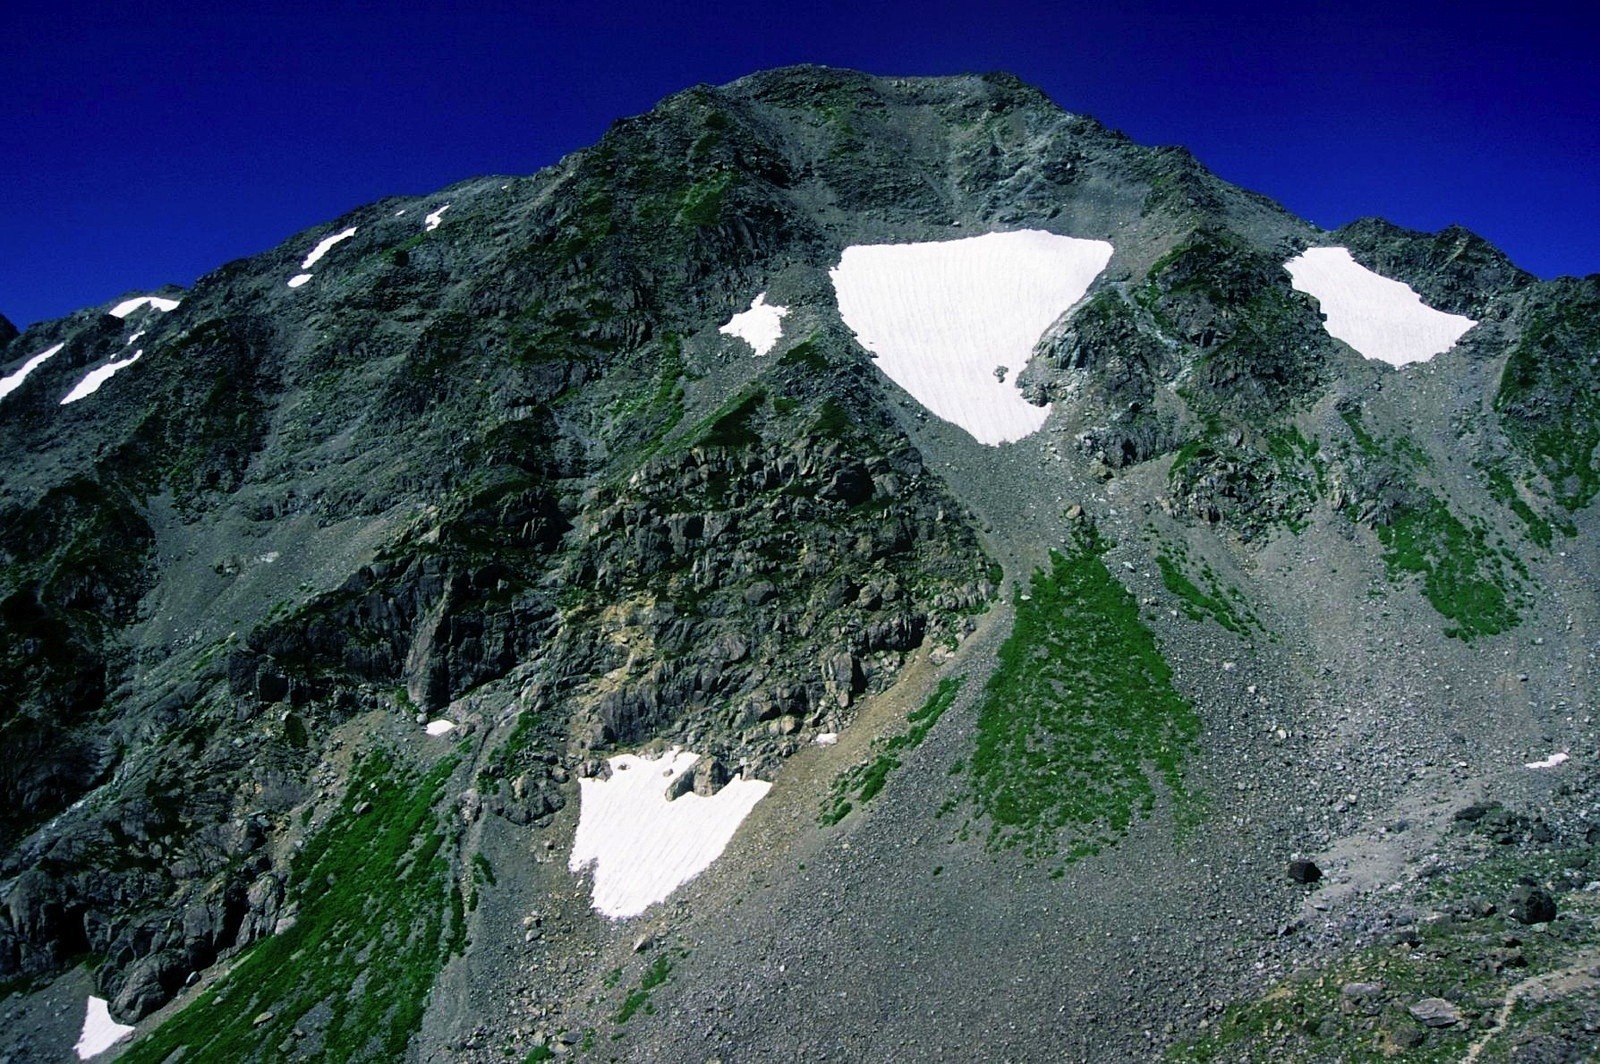
landscape, nature, walking, mountain, snow, sky, countryside, hill, adventure, valley, mountain range, country, cliff, scenic, glacier, fjord, gorge, japan, terrain, ridge, summit, outside, clouds, geology, mountains, alps, ravine, plateau, vista, fell, cirque, landform, aerial photography, mountain pass, geographical feature, mountainous landforms, geological phenomenon